Prime Directive (novel)

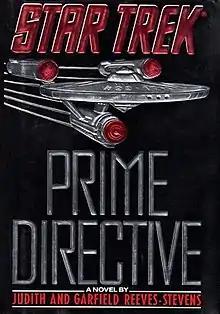
First edition

On a local moon of Talin IV, a Federation first contact observation post is monitoring the events on the planet below with growing confusion and concern. Talin IV, a world inhabited by a reptilian society with a culture equivalent to late-20th century Earth, and possible first contact prospect for the Federation in the near future, is now a world divided. The two principal nation states of the planet have become increasingly paranoid and in danger of instigating a nuclear war. Provocations seem to be coming from each side, although both sides deny any intrusions into enemy space. Each nation's heightened security has made the UFP First Contact Office's work much harder, as detection has become more likely. Further complicating matters, Talin scientists have been researching naturally occurring dilithium crystals that may be capable of sensing the advanced subspace signals used by the galactic community. While the discovery of an interplanetary culture would allow for contact with the Federation, it is also possible the Talin will destroy themselves before they make that historic leap. To avoid accidentally revealing their presence and possibly affecting the delicate political situation, the Talin system is locked down by the First Contact Office, so no use of subspace or warp drive is permitted near the planet.